Manuel Marques de Sousa, Count of Porto Alegre

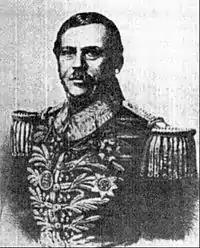
Porto Alegre at age 57, 1861

On 3 March 1852, Marques de Sousa was raised to the rank of field marshal, and Emperor Dom Pedro II conferred on him the noble title of "Barão de Porto Alegre" (Baron of Porto Alegre). It was a reward for his victory at Caseros, but also a nod to his role in saving the capital of Rio Grande do Sul during 1836. His exploits achieved great renown in Brazil, where he was referred to as the "Vanquisher of the Platine Tiger [Rosas]". He replaced Caxias as head of the army that had fought in the war on 26 June, after its return to Brazil. Soon after, on 24 September, the Baron of Porto Alegre was removed from that post and made "comandante das armas" (military commander) of Rio Grande do Sul, a position he held until he requested to be relieved on 5 March 1853.